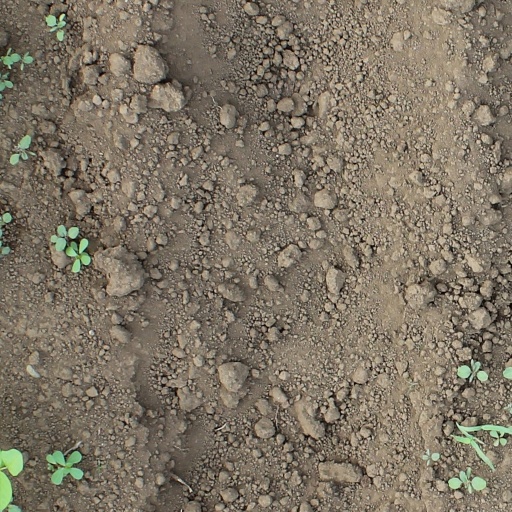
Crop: soybean